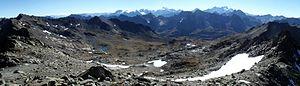
Roche du Chardonnet: panorama vers la Clarée
Le roche du Chardonnet est un sommet des Alpes situé dans le massif des Cerces. C'est le point triple où se rencontrent les bassins de la Durance, de l'Isère et du Pô.